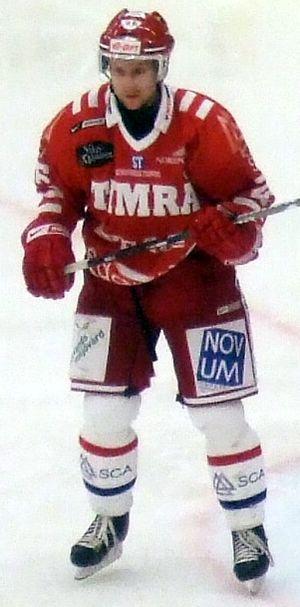
Mikko Lehtonen est un joueur professionnel de hockey sur glace qui évolue à la position de défenseur.